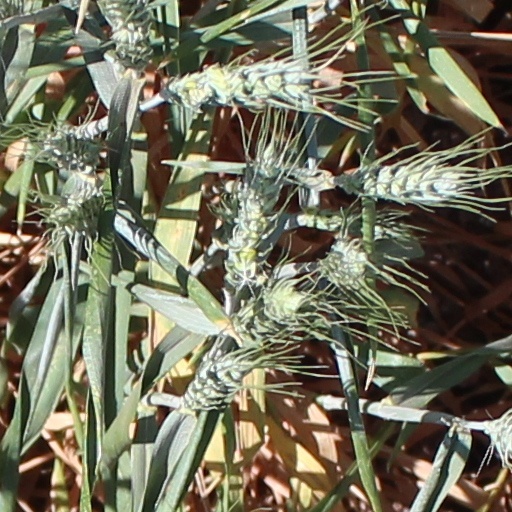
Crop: wheat